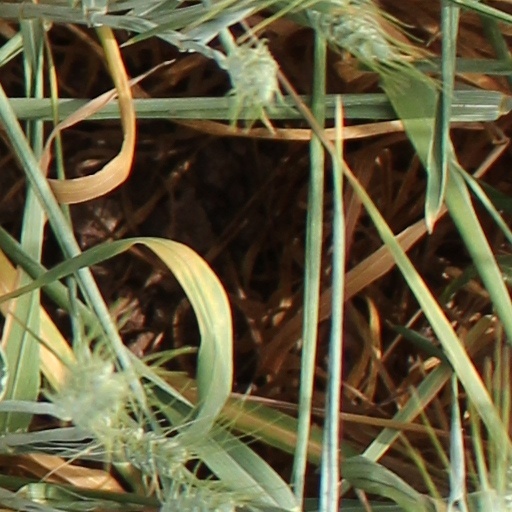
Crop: wheat